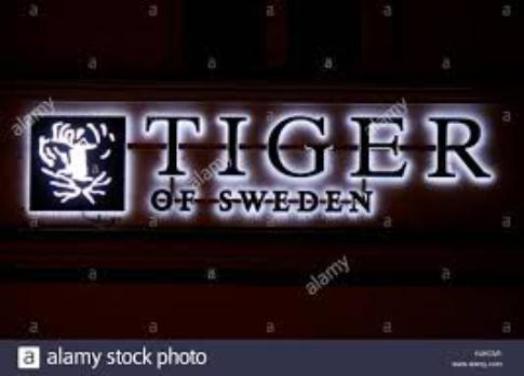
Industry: Clothes